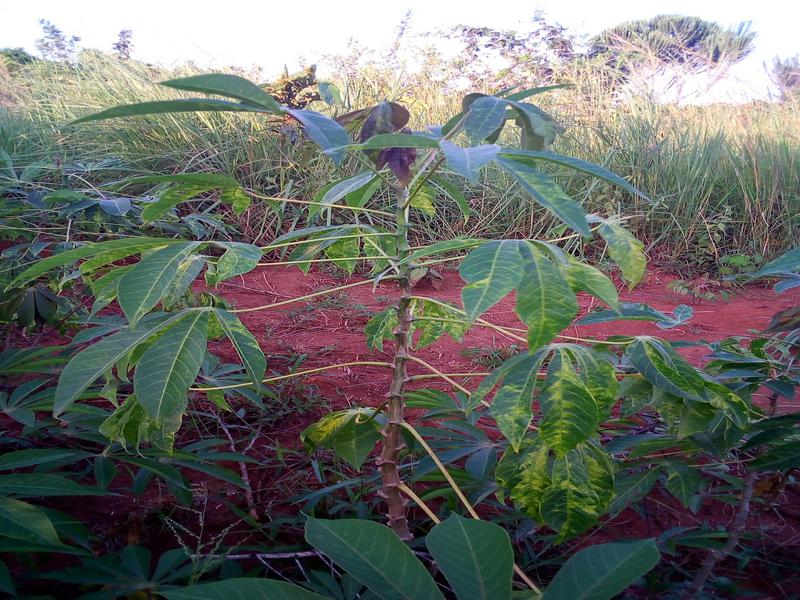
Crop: cassava
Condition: brown_streak_disease